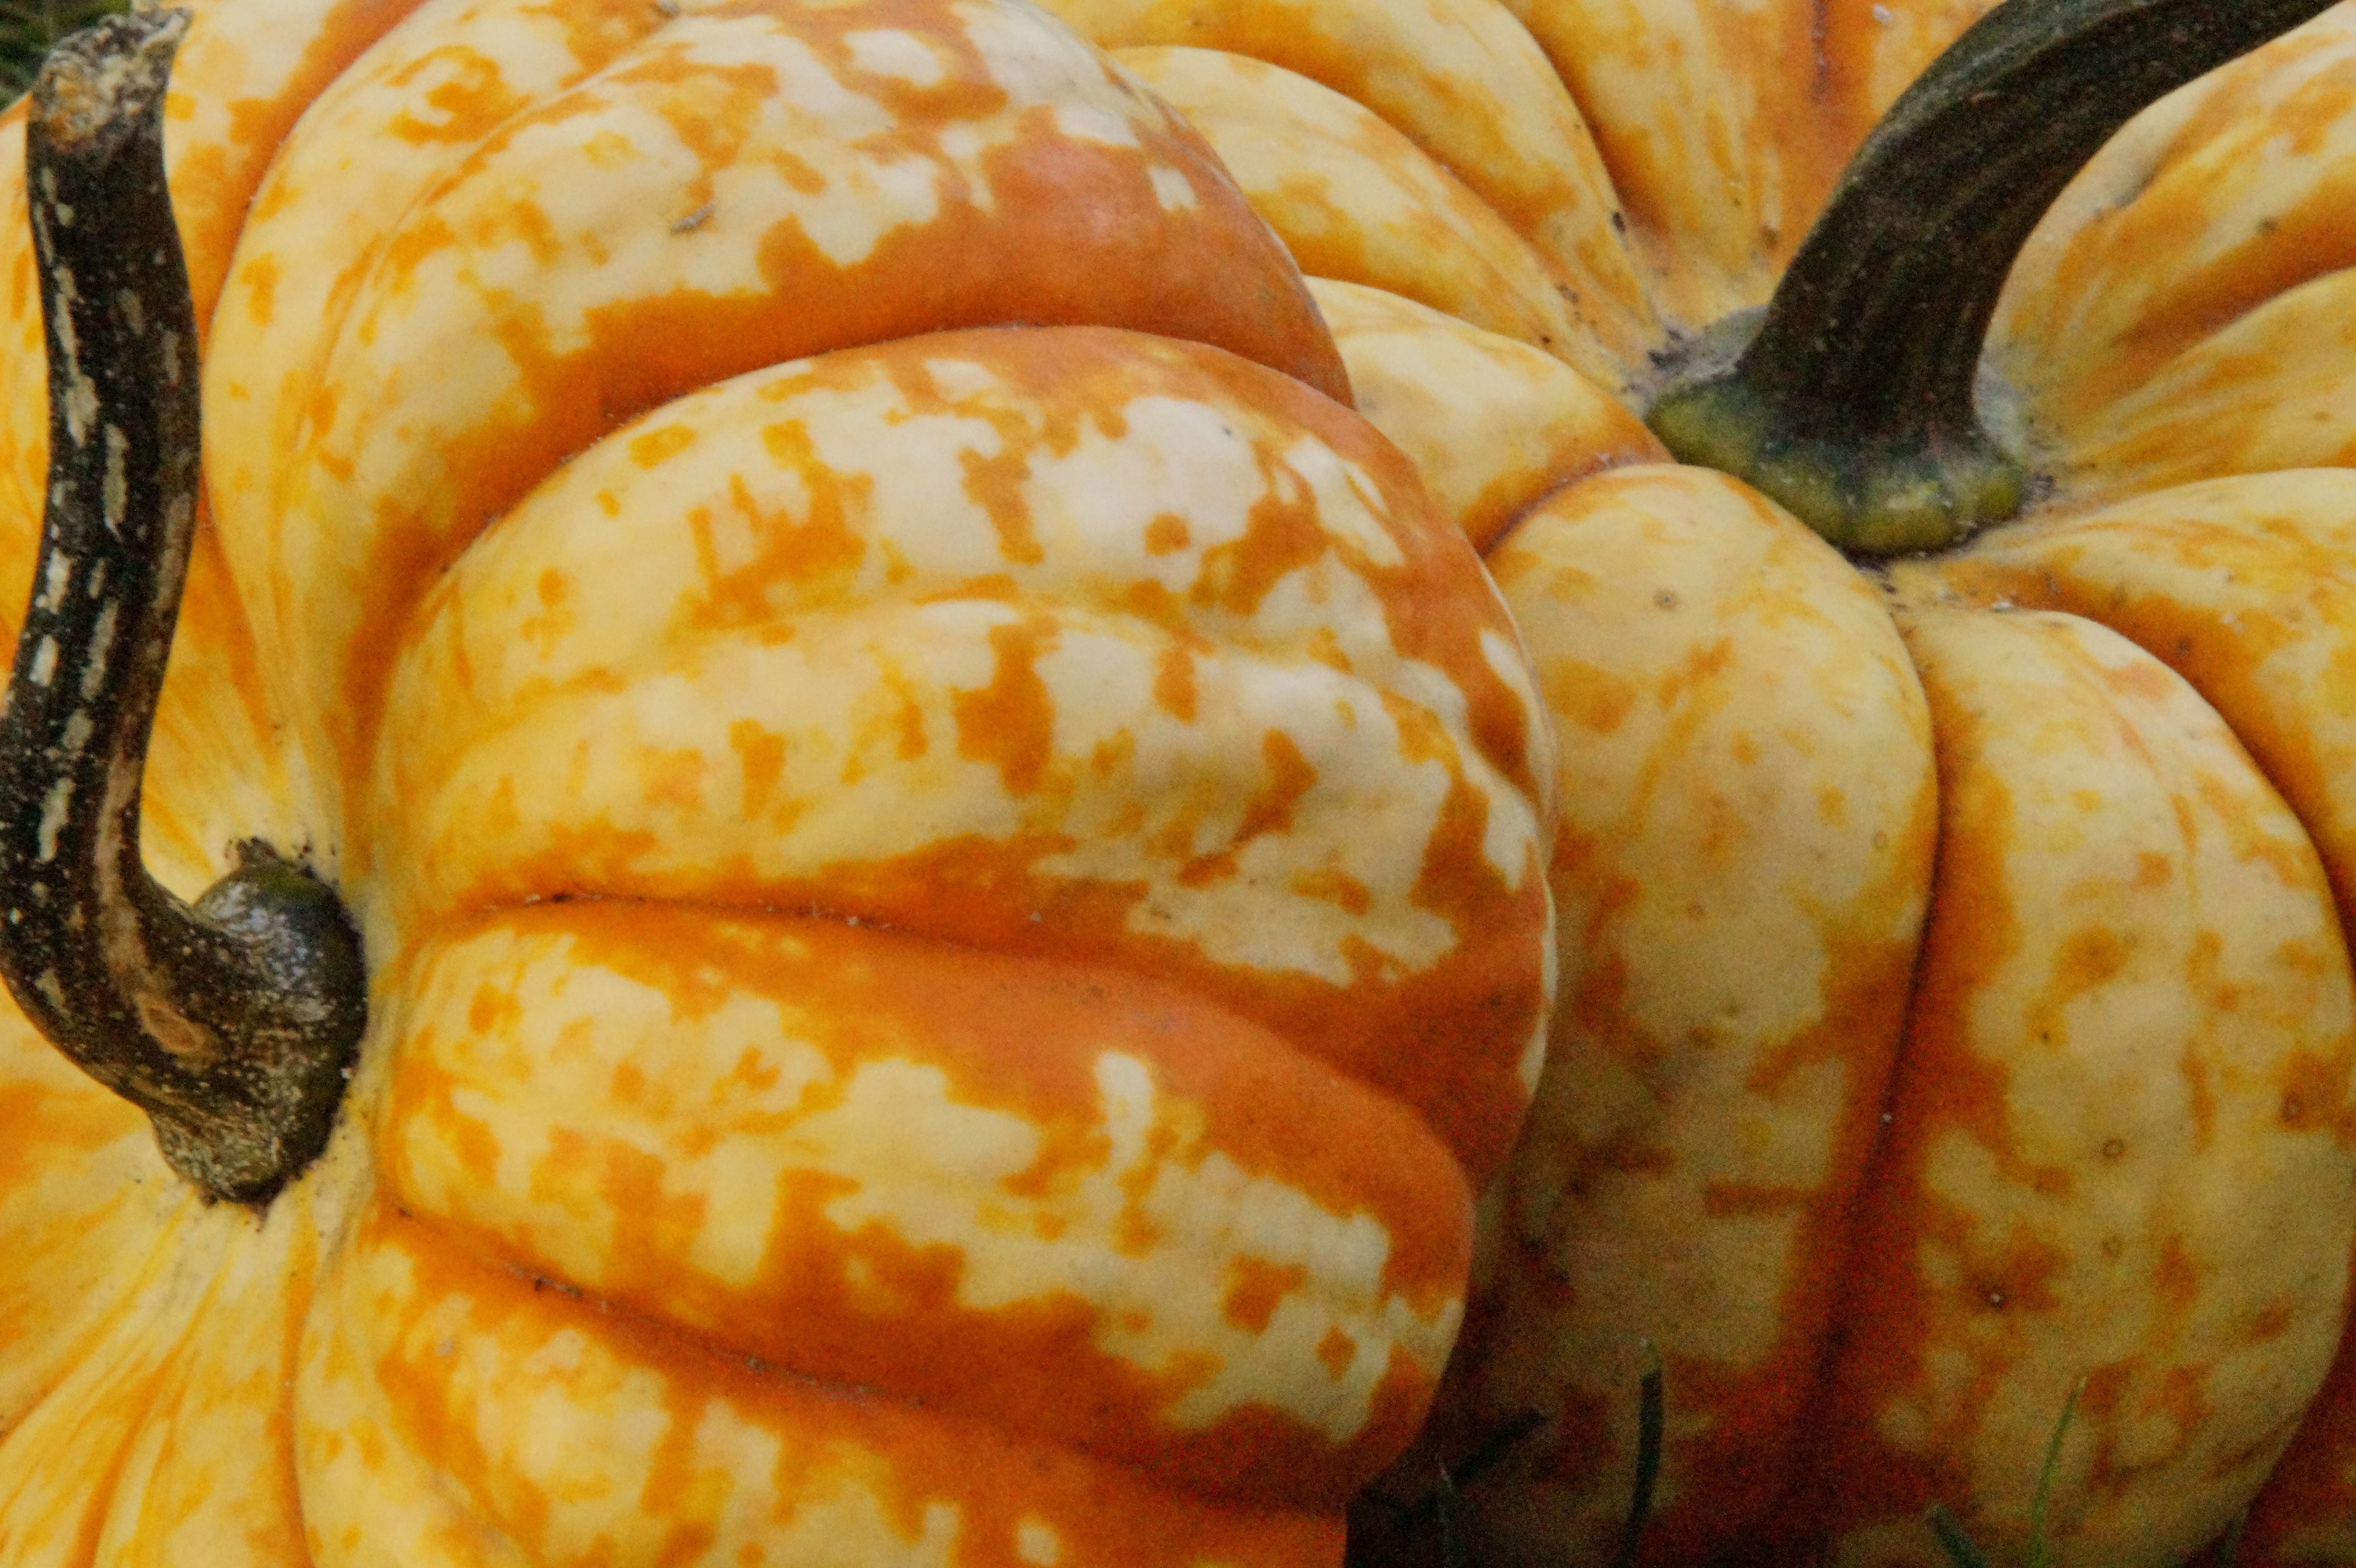
structure, decoration, dish, food, produce, autumn, pumpkin, close, dessert, cuisine, gourd, thanksgiving, coloring, decorative, october, pumpkins, baked goods